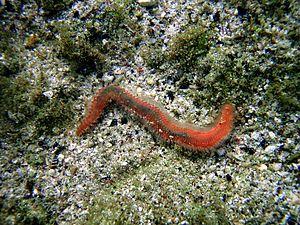
Les Amphinomidae sont une famille de vers polychètes marins d'origine tropicale ou équatoriale, également appelés « vers de feu ». Plusieurs espèces sont conservées en aquarium marin pour leur utilité écologique ou simplement leur esthétique parfois spectaculaire.
Une répartition cosmopolite en biogéographie, caractérise l'aire de répartition géographique d'une catégorie d'êtres vivants si étendue qu'elle peut être rencontrée dans toutes les régions du monde. Le qualificatif s'applique également à certaines maladies. S'opposant au concept d'endémisme, ce type de répartition est parfois désigné sous le nom de pandémisme.
La complanine est une toxine isolée du polychète marin Eurythoe complanata, une espèce d'annélide, qui provoque des inflammations au contact de la peau et des muqueuses.